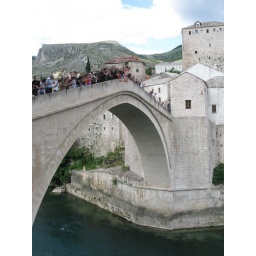
Guy jumping off the bridge (for money) in Mostar